Anand Modak

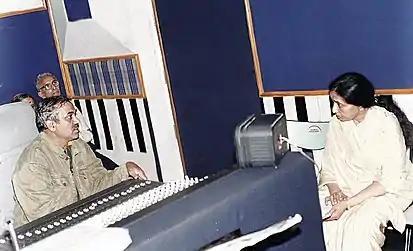

Modak came in touch with theatre directors like Jabbar Patel and Satish Alekar, who were directing experimental theatre. He started his music career in 1972, assisting Bhaskar Chandavarkar, the composer for Vijay Tendulkar's noted play "Ghashiram Kotwal" directed by Jabbar Patel in Pune. Later he started composing independently in 1974, with Satish Alekar's acclaimed Marathi play "Mahanirvan" for Theatre Academy, Pune, a theatre organisation in 1973 he was also founder member of the academy.